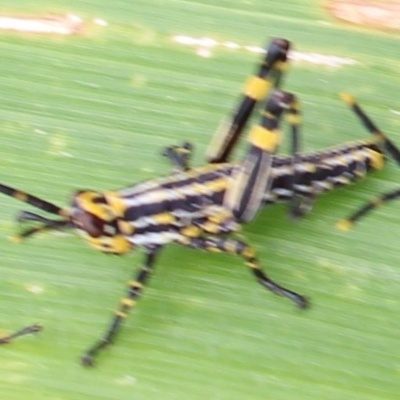
Crop: Maize
Condition: grasshoper